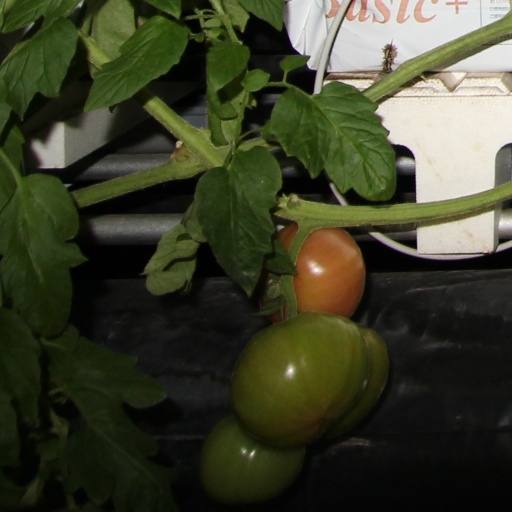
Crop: tomato